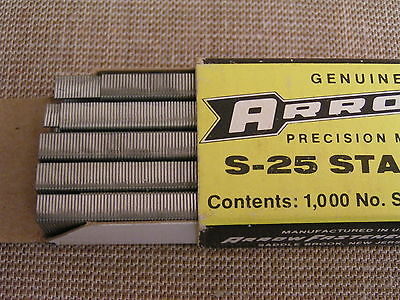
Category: stapler